Court Square–23rd Street station

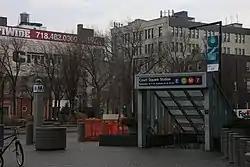
The 1990s-era entrance to the station, built under a renovation funded by Citicorp

In 1984, the Metropolitan Transportation Authority (MTA) planned to construct a transfer passageway between the Queens Boulevard and Crosstown Line stations as part of a planned connector between the Queens Boulevard Line and the IND 63rd Street Line. Around 1986, Citigroup (then Citicorp) agreed to fund the passageway, at a cost of $8.5 million, as part of a zoning requirement for the construction of the adjacent One Court Square tower, which was being built to allow Citicorp to split its operations between several different buildings. Two of these buildings, Citigroup Center and 399 Park Avenue, were located near the Lexington Avenue–53rd Street station, the next stop southbound on the Queens Boulevard Line. However, that stop was located in Manhattan, across the East River from Queens. The company selected the Court Square site due to its proximity to the Queens Boulevard subway.